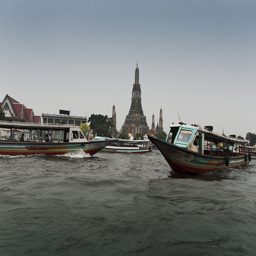
Several boats on the water and a large building in the background.
Boats ride through a river in a city in Asia.
Boats sailing in a harbor next to a city.
A river scene with many boats on the water.
Traditional passenger boats float on a river outside an ancient building.